Epidexipteryx

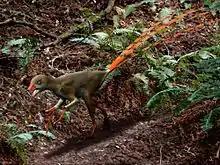
Life restoration showing the animal without arm membranes

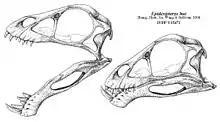
Reconstructions of the skull

A separate exploratory analysis included "Scansoriopteryx"/"Epidendrosaurus", which was recovered as a basal member of Avialae; the authors noted that it did not clade with "Epidexipteryx", which stayed outside Eumaniraptora. Constraining the monophyly of Scansoriopterygidae required four additional steps and moved "Epidexipteryx" into Avialae. A monophyletic Scansoriopterygidae was recovered by Godefroit "et al." (2013); the authors found scansoriopterygids to be basalmost members of Paraves and the sister group to the clade containing Avialae and Deinonychosauria. Agnolín and Novas (2013) recovered monophyletic Scansoriopterygidae as well, but found them to be non-paravian maniraptorans and the sister group to Oviraptorosauria.